Stewart Turner

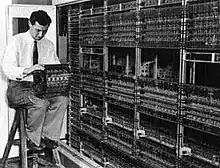
Peter Aplin of the University of Sydney works on a component of the SILLIAC computer (unknown date; early 1950s)

Turner returned to Australia and joined the Cloud Physics group in Sydney. The work at this time involved development of results using SILLIAC an early computer operated by the University of Sydney from 1956-1968 and one of the few times Turner worked directly with numerical tools. While working at CSIRO he was given the opportunity for a short-term Rossby Fellowship to work at the Woods Hole Oceanographic Institute in the USA.